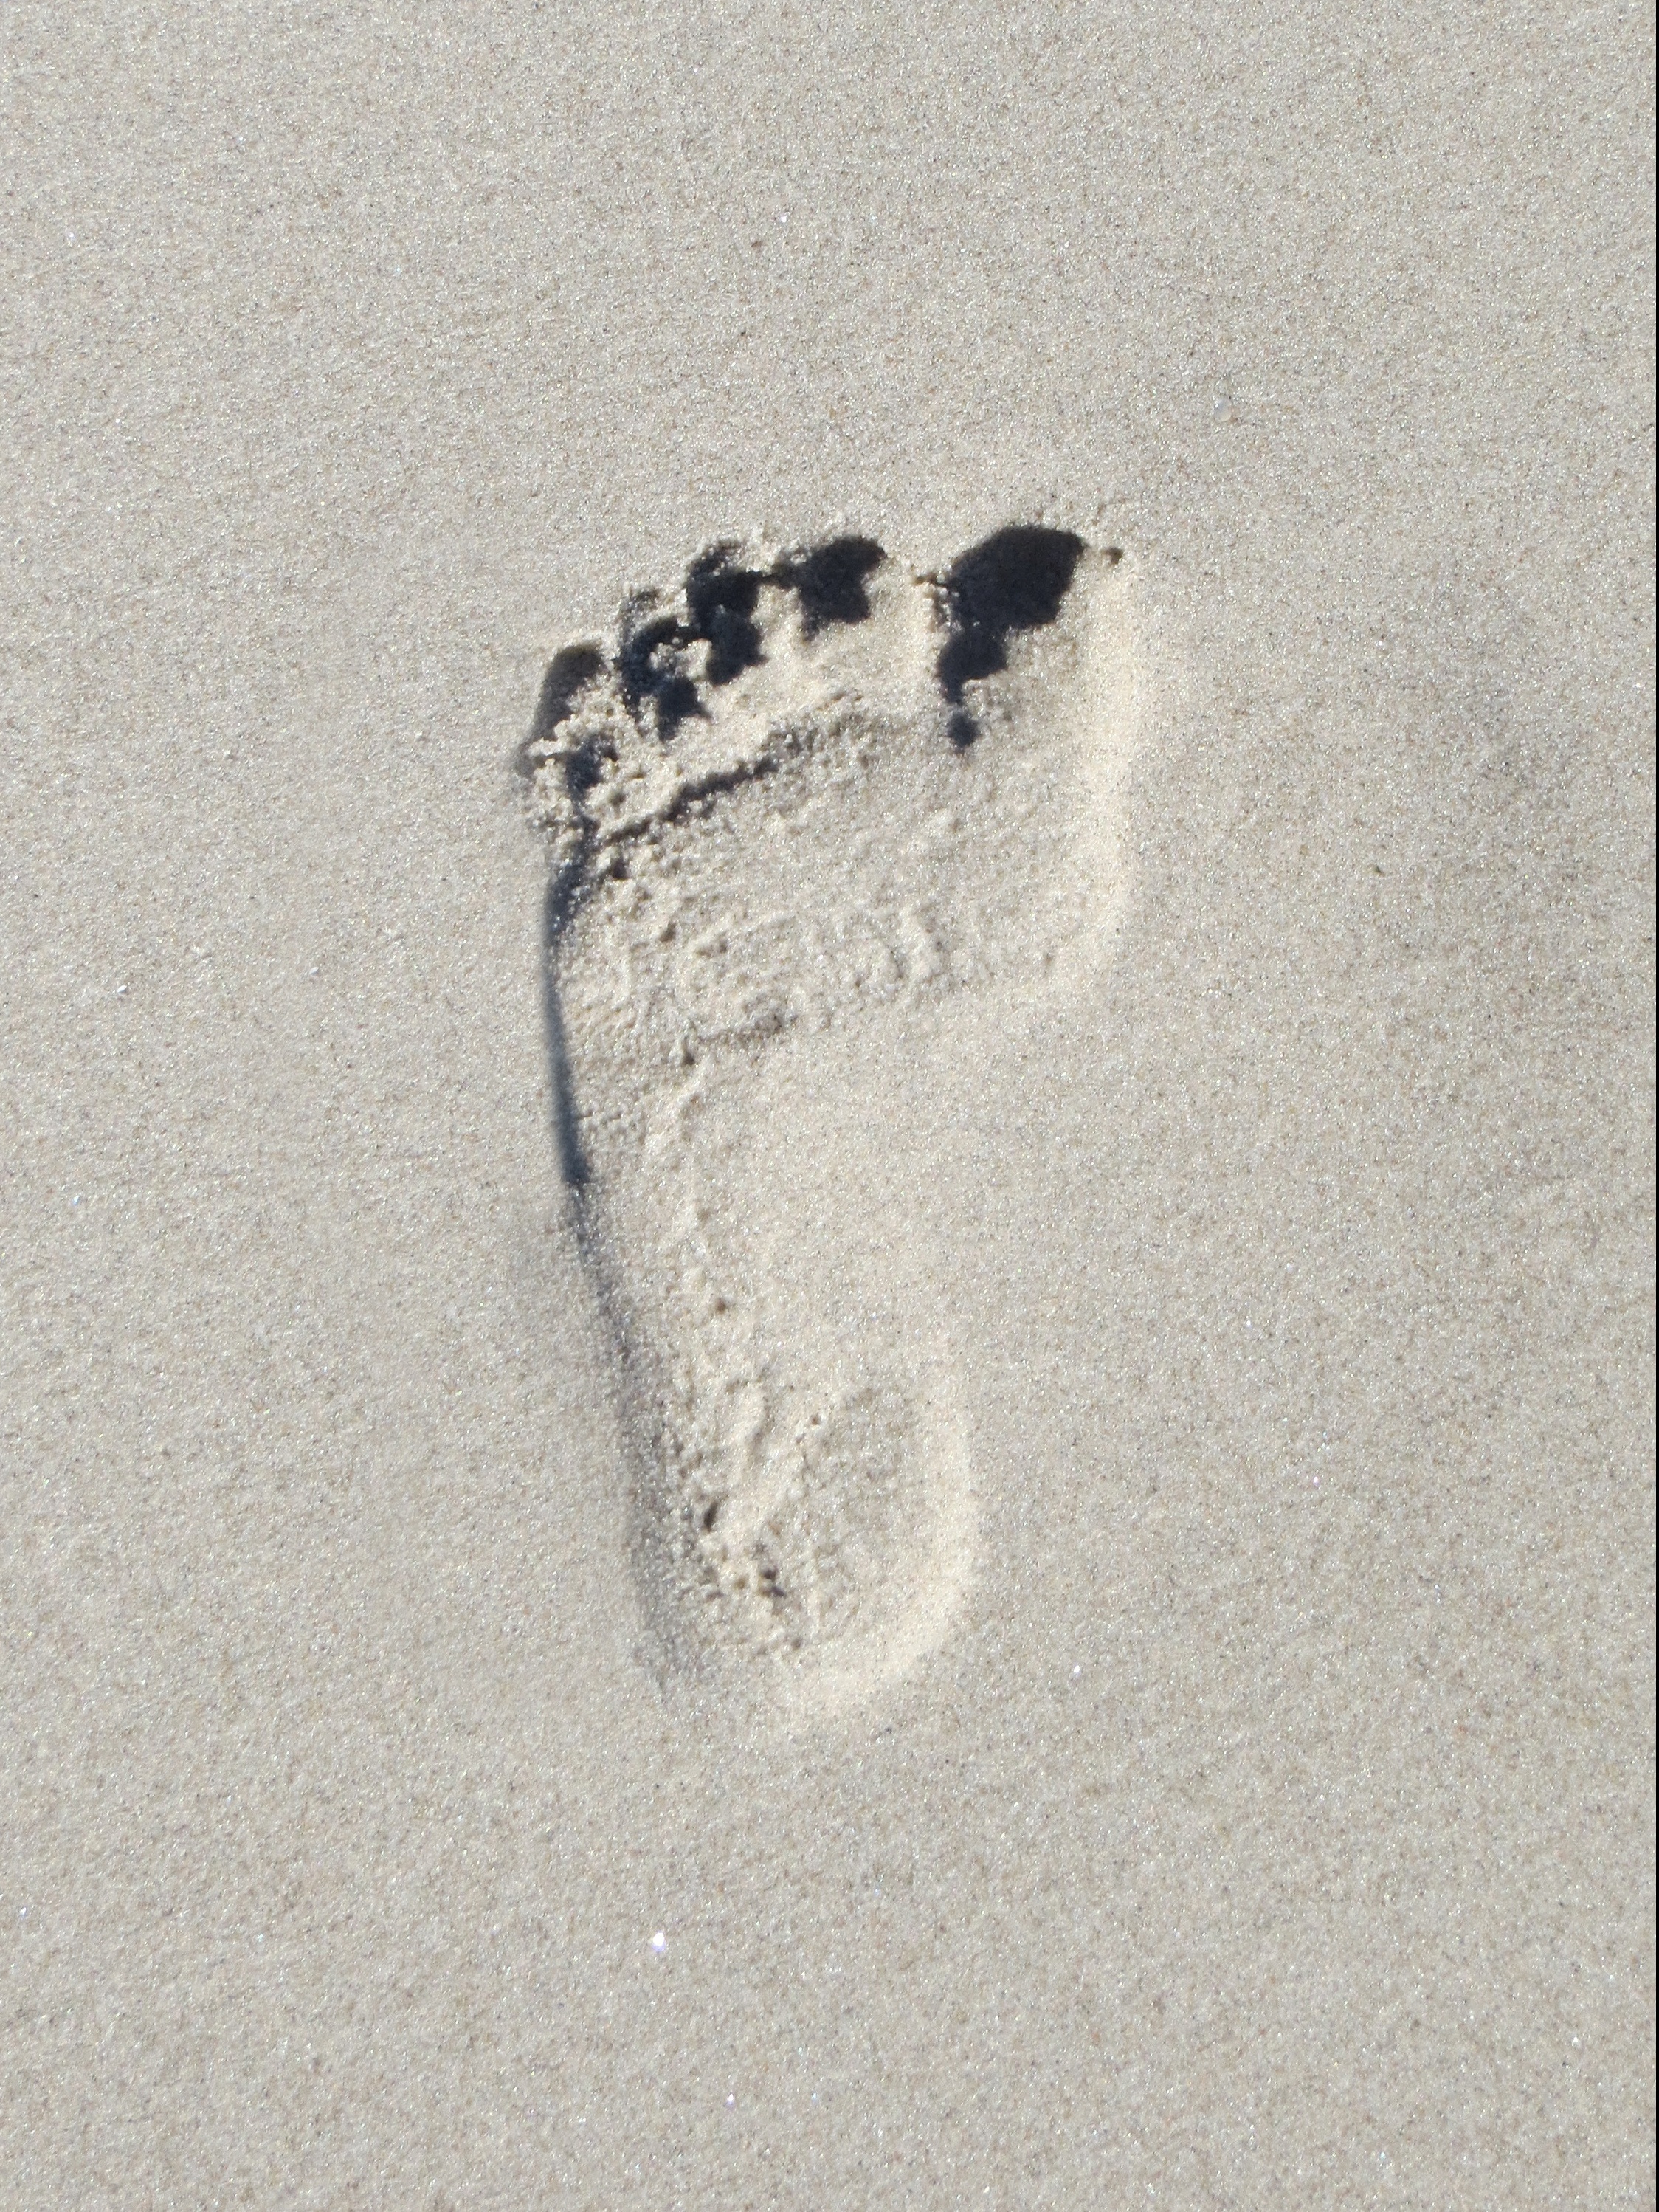
beach, sea, coast, water, white, wave, footprint, number, font, stones, sketch, drawing, shape, mussels, beach sea, baltic sea, reprint, holiday motif